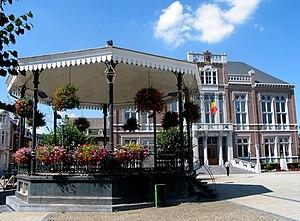
Andenne (Belgique), place des Tilleuls - Le kiosque (1879).